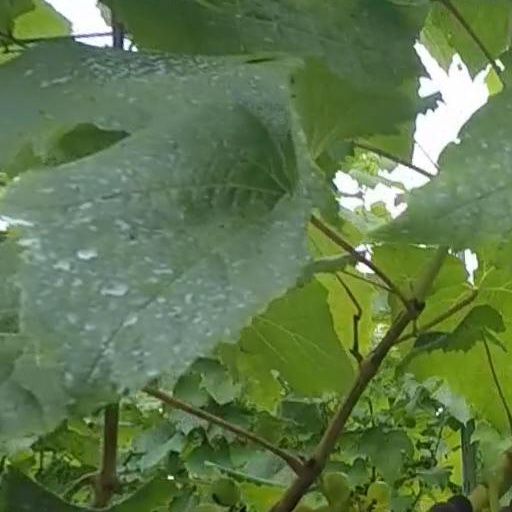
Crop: grape